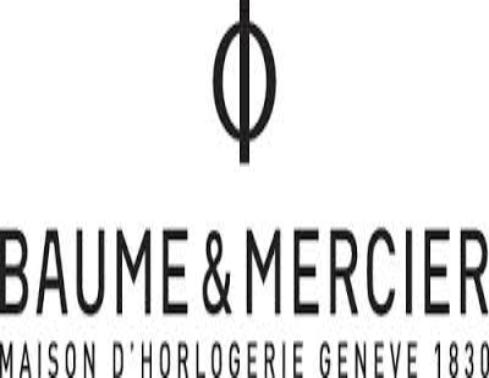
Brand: Baume et Mercier-2
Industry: Clothes